The Nervous Return

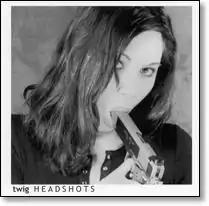
Rare cover under the name "twig". Less than 50 of these covers exist as the band changed the name and replaced "twig" with "the Nervous Return"

They played with many great, diverse, and eclectic bands. One of the most memorable shows was also one of their first shows. This local concert took place at the Silverlake Lounge with a new band called Autolux. This was Autolux's second show and they made a lasting impression on the members of the Nervous Return. Building a reputation of explosive live performances, the band played anywhere and everywhere trying to build a loyal following while honing their skills.